Doreen Lofthouse

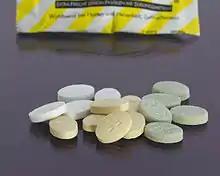
Fisherman's Friend lozenges

Doreen Wilson Cowell was born on 27 February 1930 in Fleetwood, Lancashire. She grew up in Over Wyre but later returned to Fleetwood. Cowell was described as a loud and determined child. She left school at the age of 15 in 1945 with no qualifications.